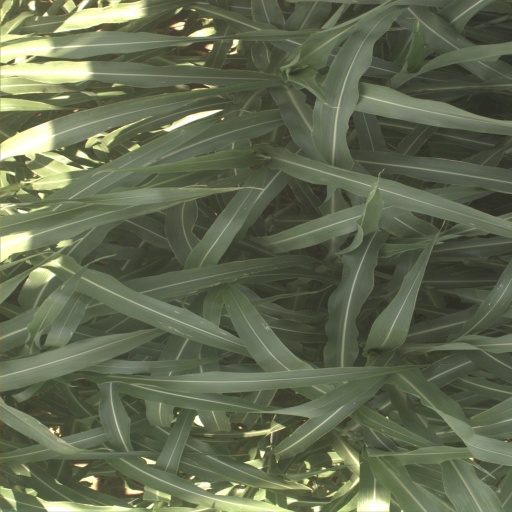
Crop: sorghum